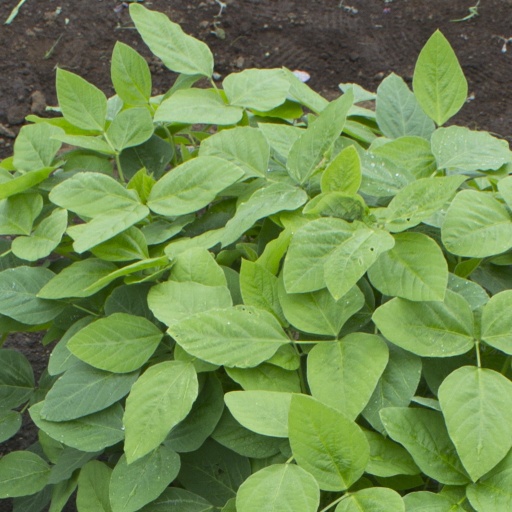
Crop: soybean